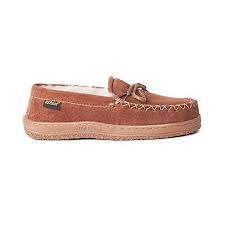
Waste category: shoes